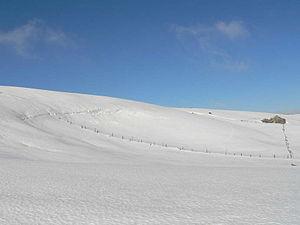
L'Aubrac en hiver - accumulation de neige
Le blanc est un champ chromatique caractérisé par une impression de forte luminosité, sans aucune teinte dominante.